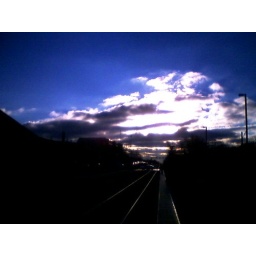
lake effect clouds building over the city